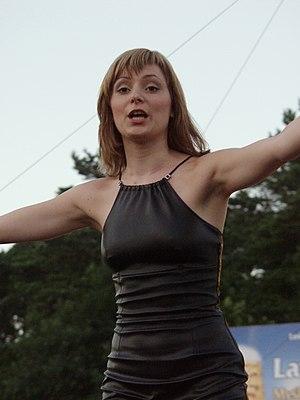
Halina Młynkowa — en tchèque : Halina Mlynková — est une chanteuse polonaise.